Roger Taylor discography

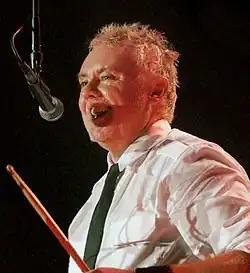
Taylor in 2008

This is the discography of British drummer Roger Taylor.